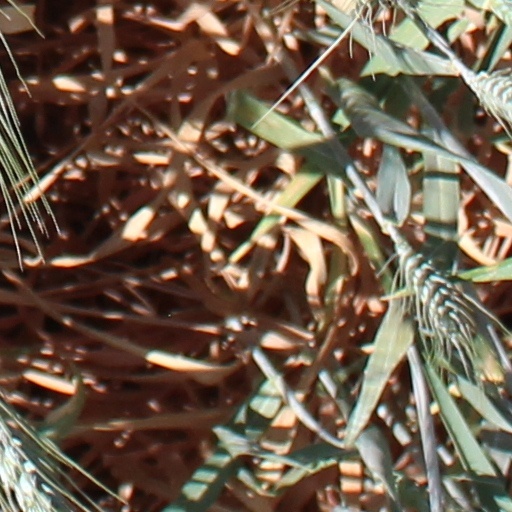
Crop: wheat